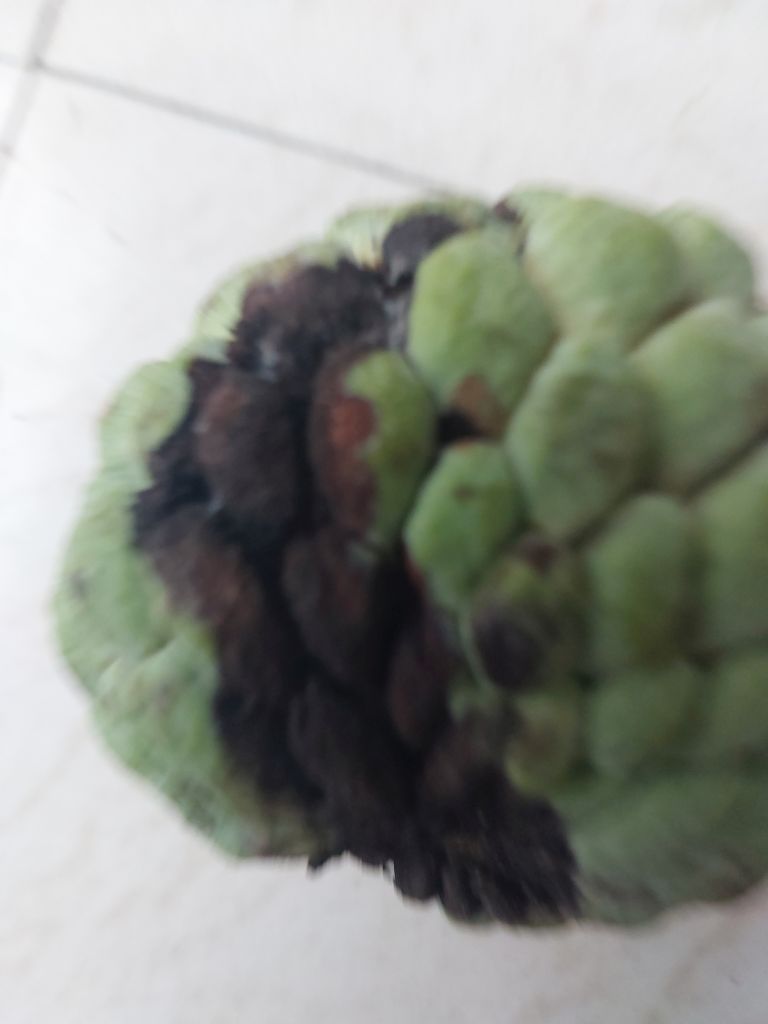
Disease label: Diplodia Rot